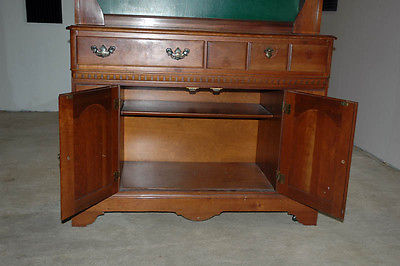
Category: cabinet